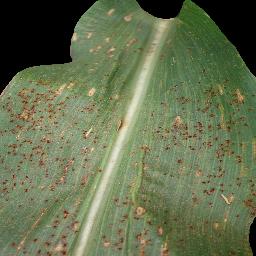
Label: Corn_(Maize)___Common_Rust